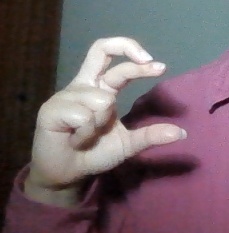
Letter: thal